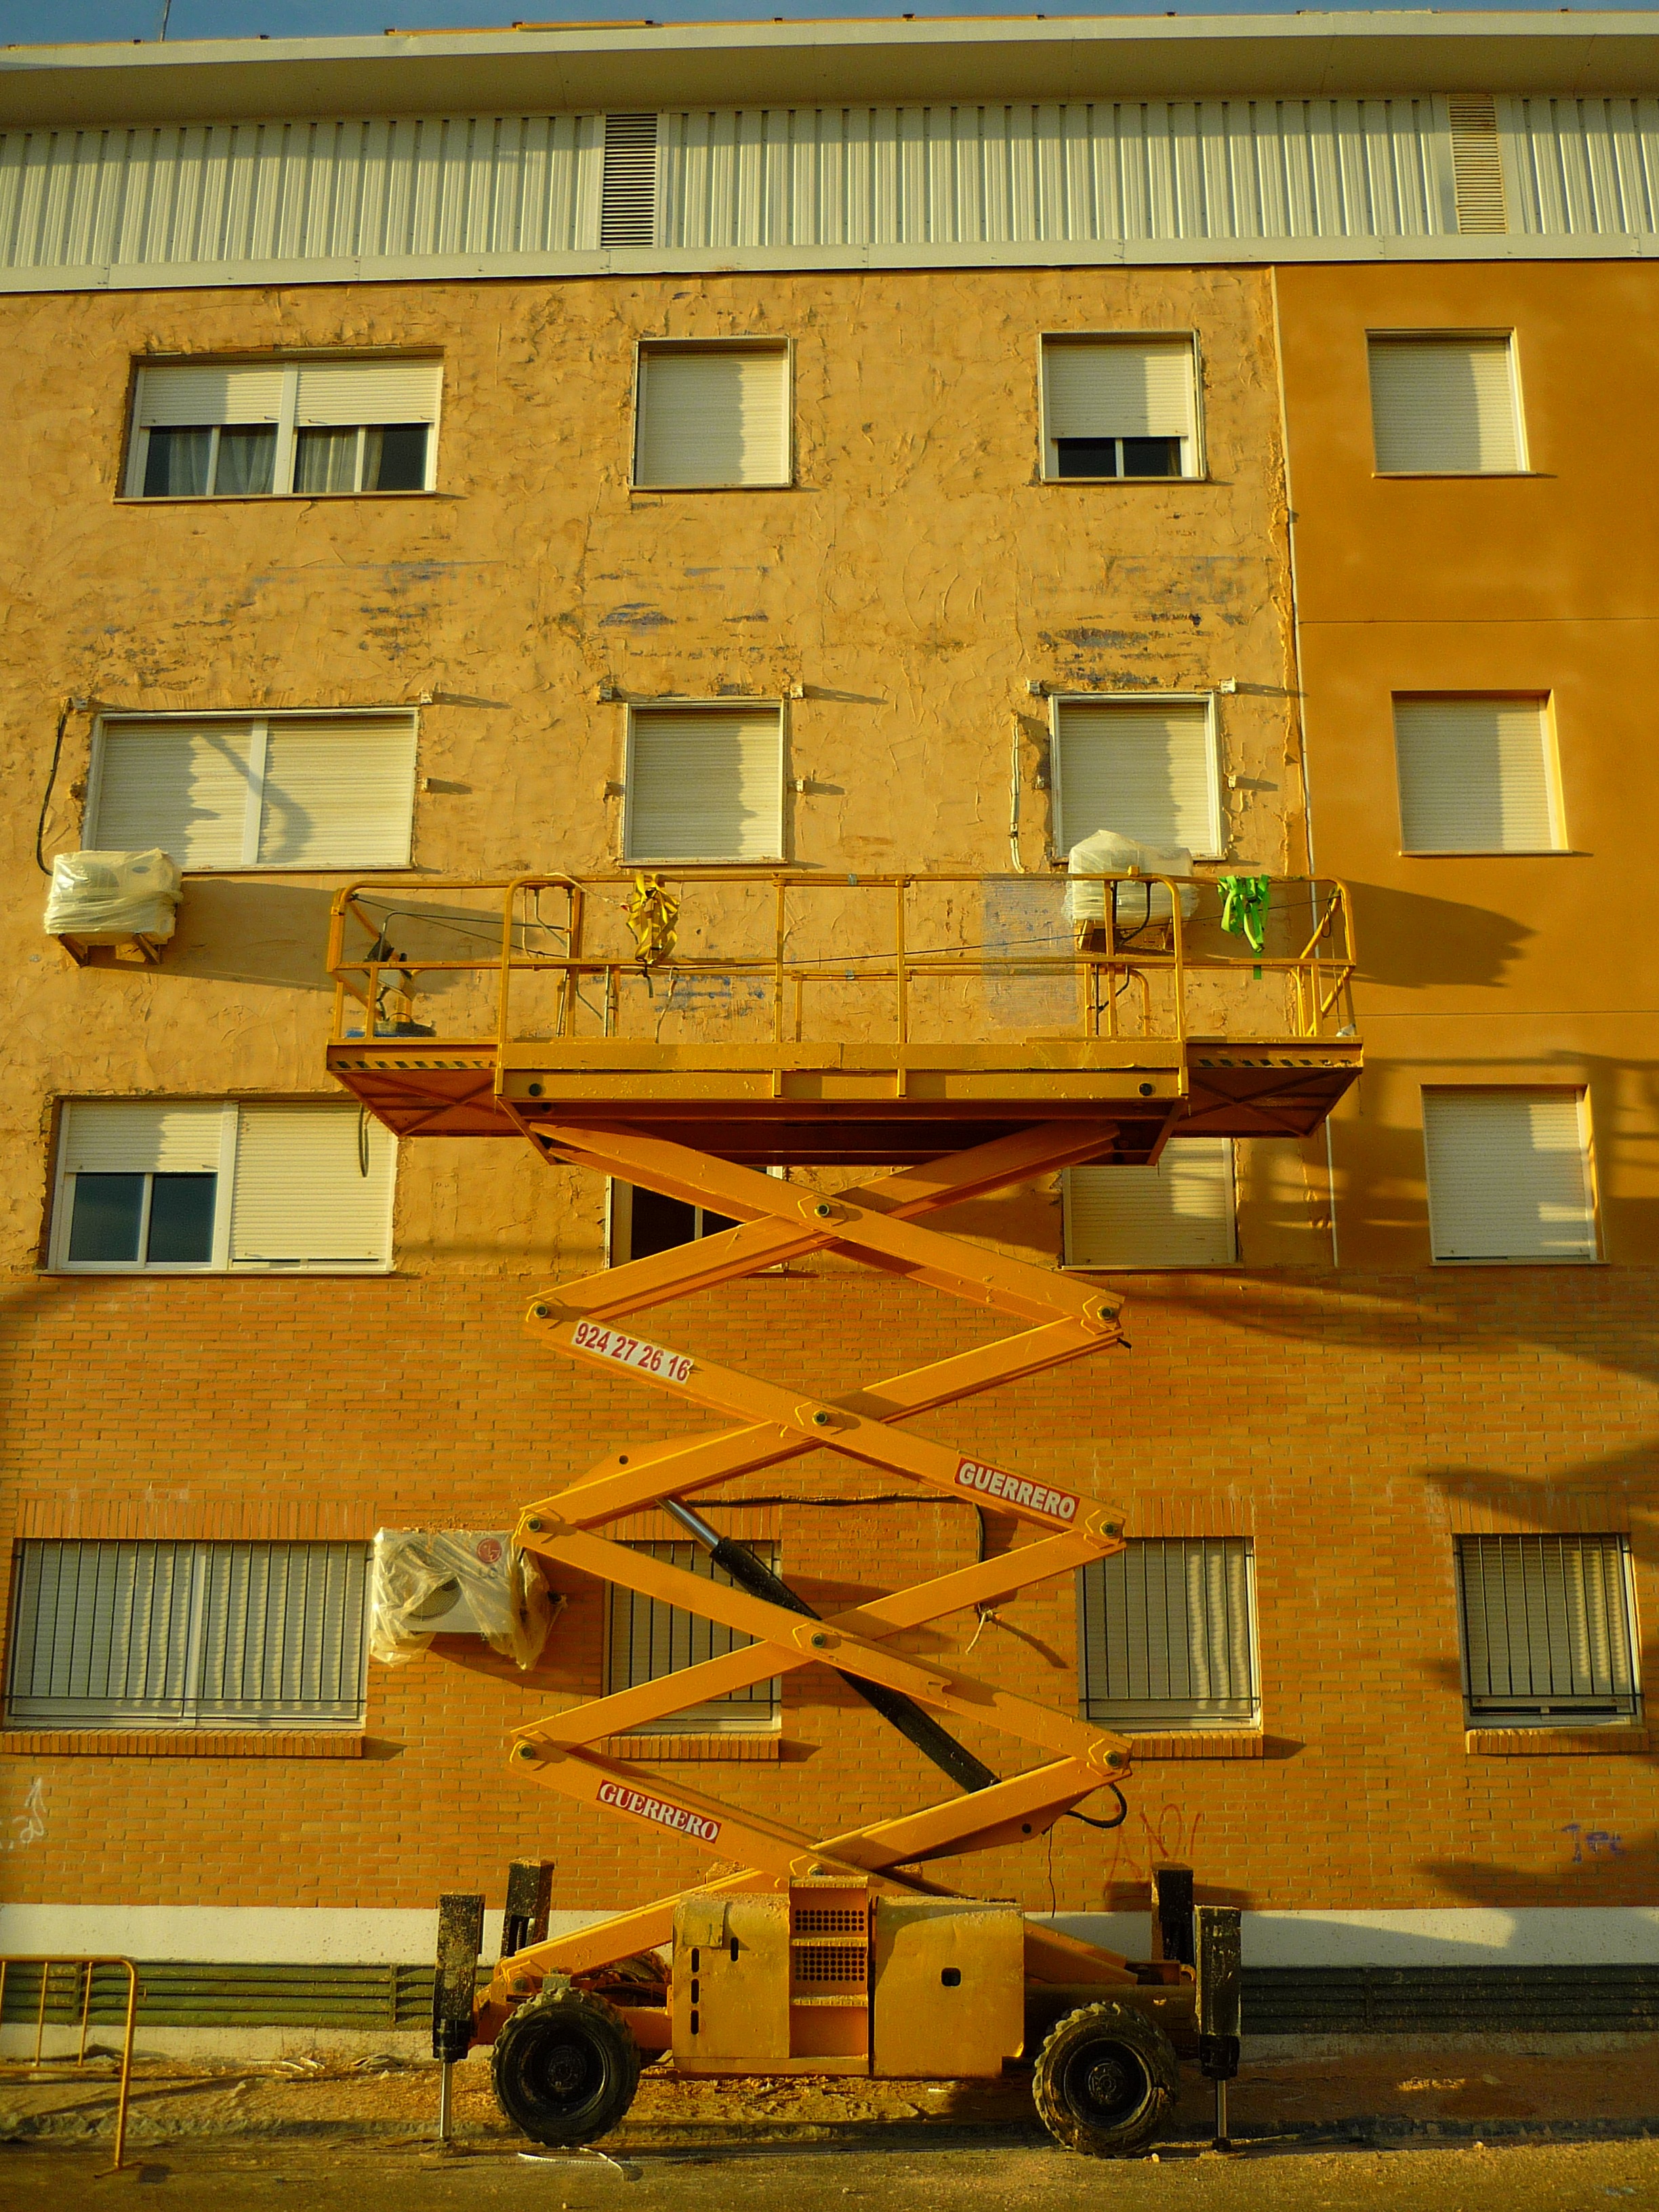
mobile, work, architecture, wood, house, home, wall, platform, facade, machine, machinery, painting, housing, scissor, height, fix, reform, forklift, residential area